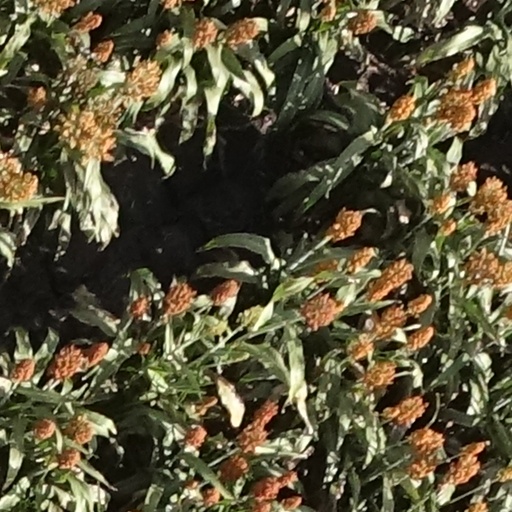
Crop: sorghum